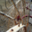
Label: forest